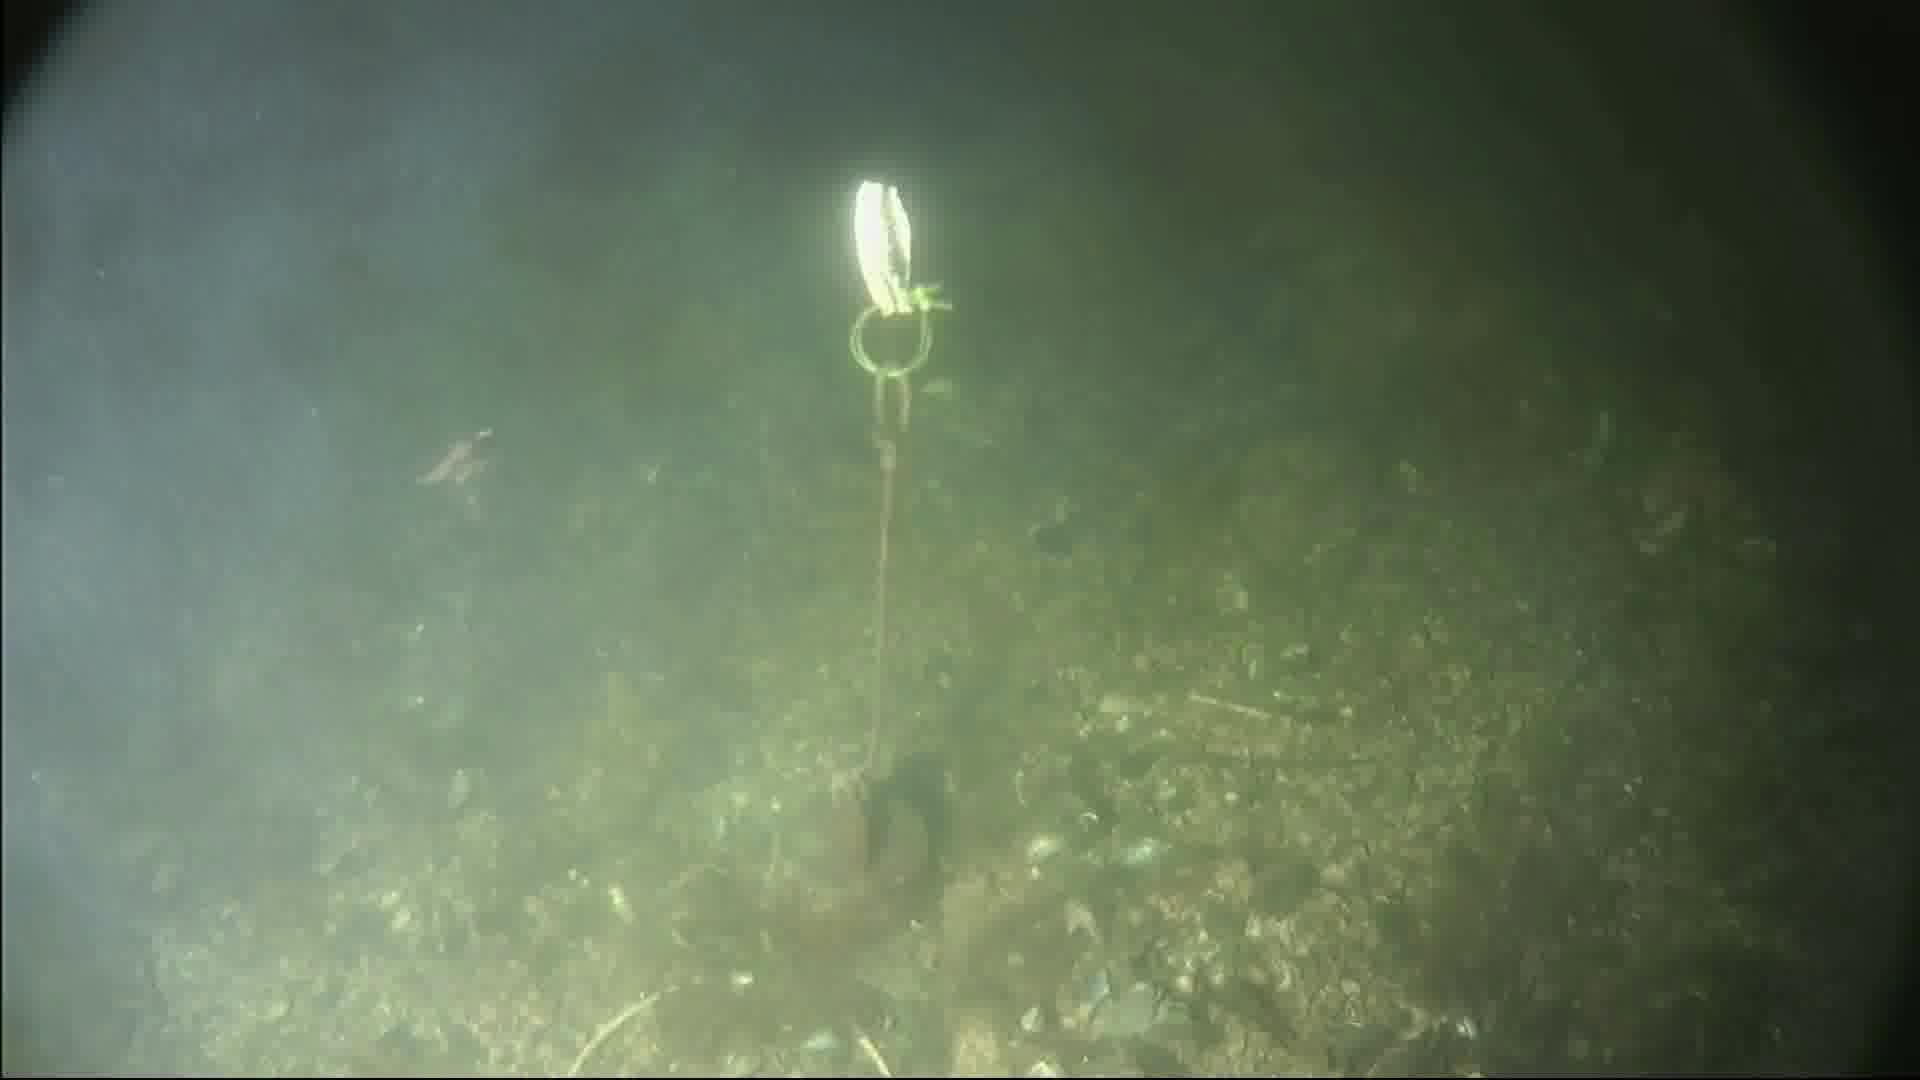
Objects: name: shrimp